Thomas Palmer (Florida politician)

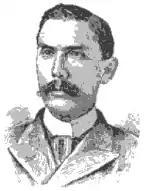

Thomas Palmer (1859–1946) was an American lawyer, developer, and politician in Florida representing Tampa. He served in the Florida Senate including as President of the Florida Senate.